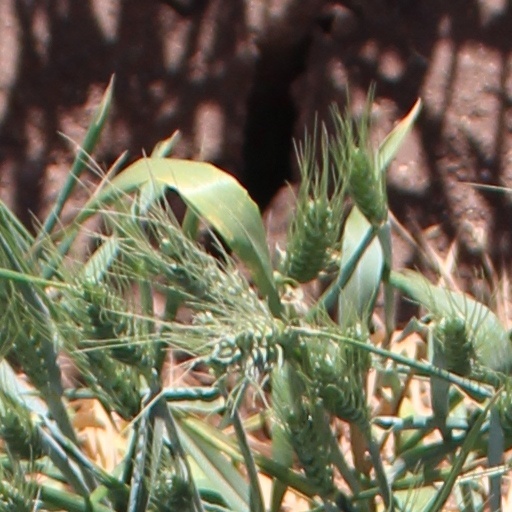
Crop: wheat